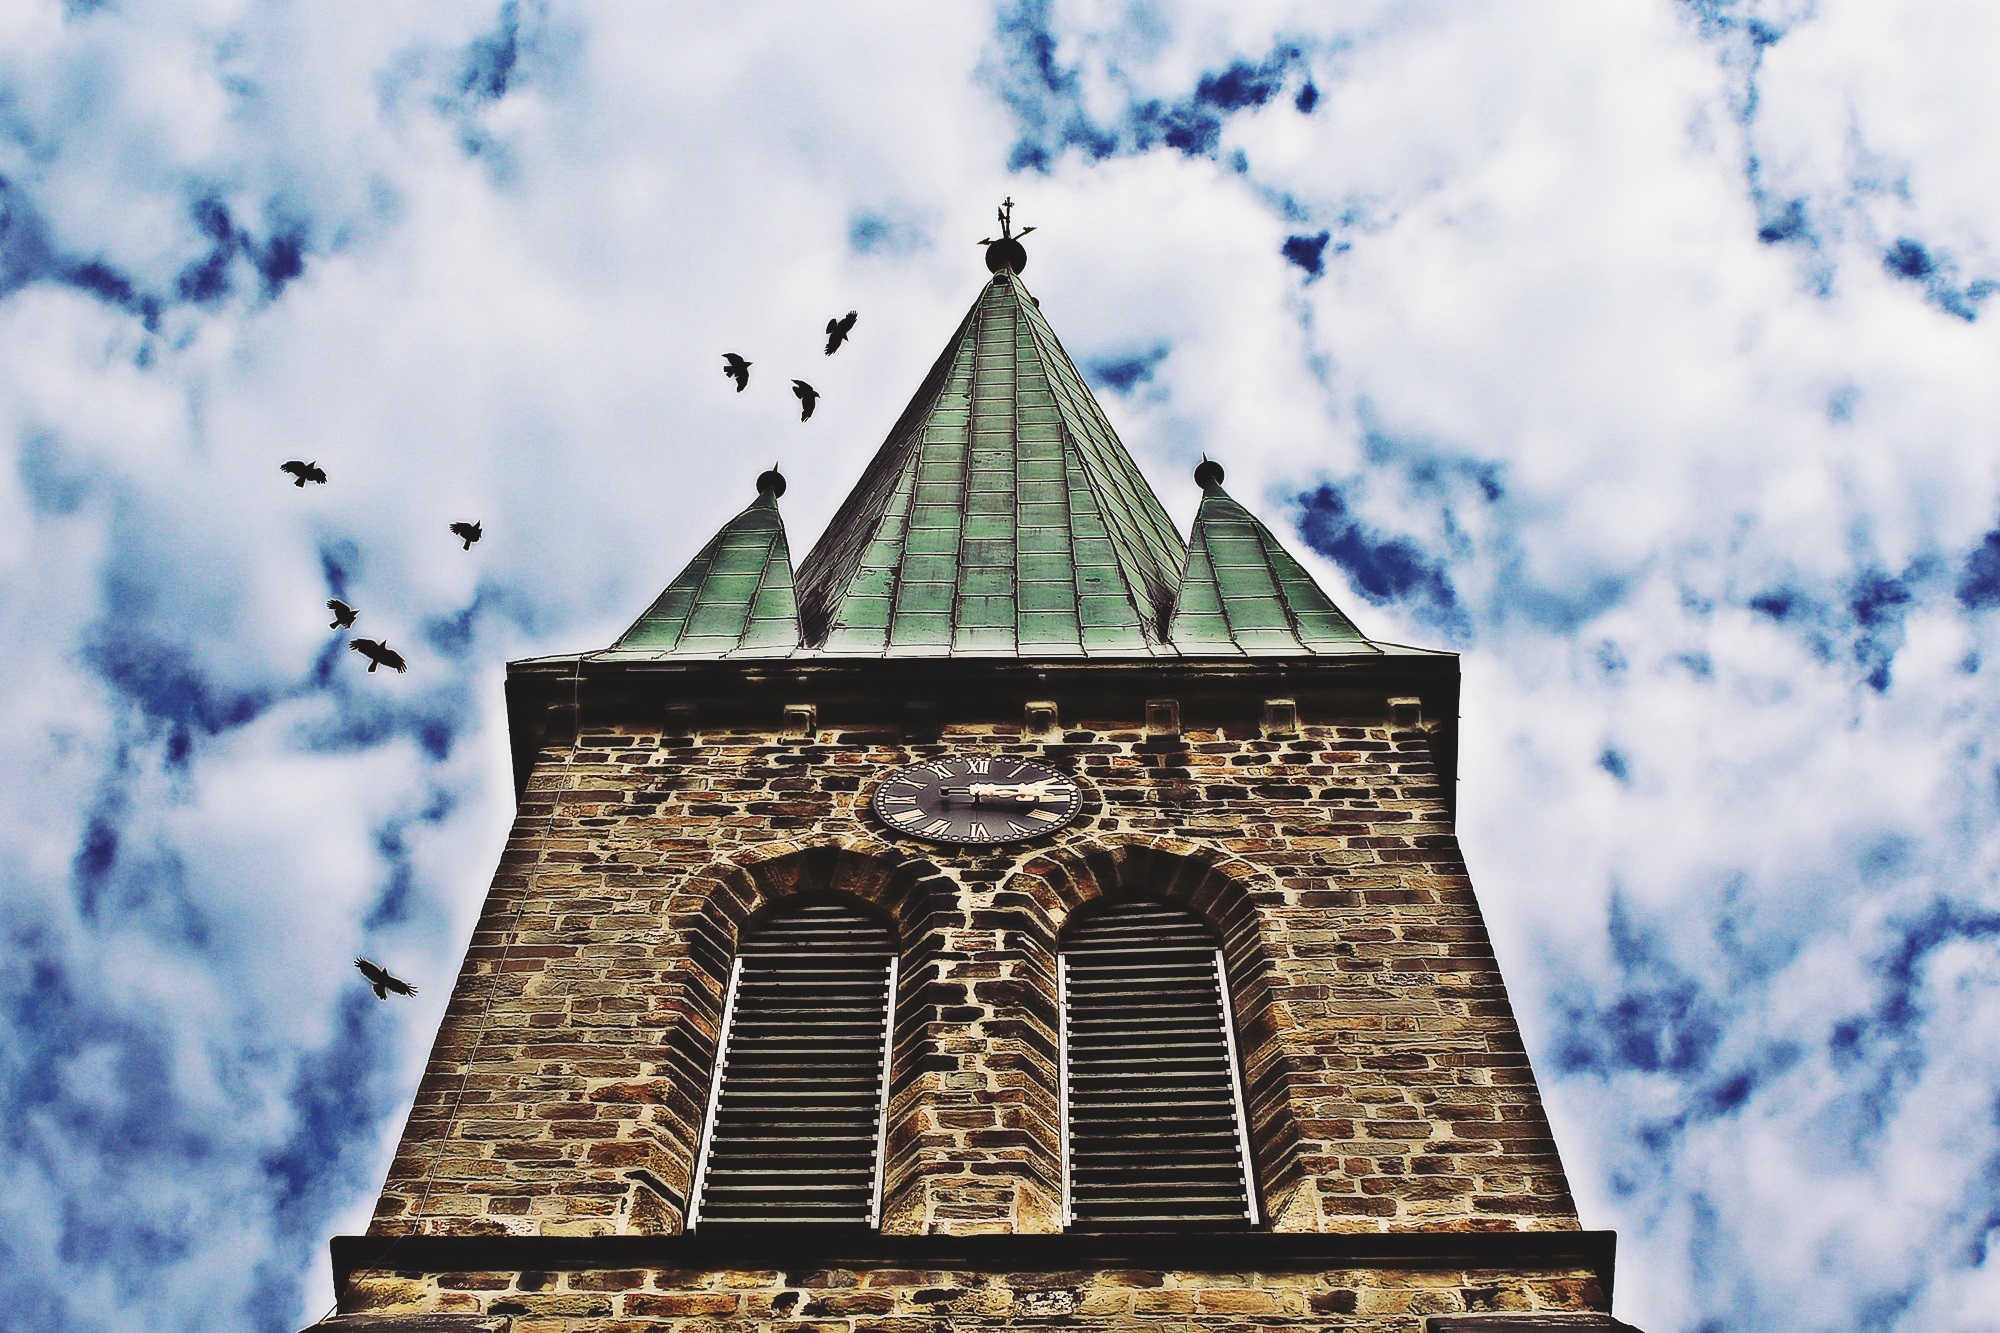
nature, sky, roof, building, atmosphere, tower, weather, religion, landmark, facade, blue, church, chapel, place of worship, birds, hdr, drama, clouds, spire, steeple, dramatic, mood, atmospheric, cloud face